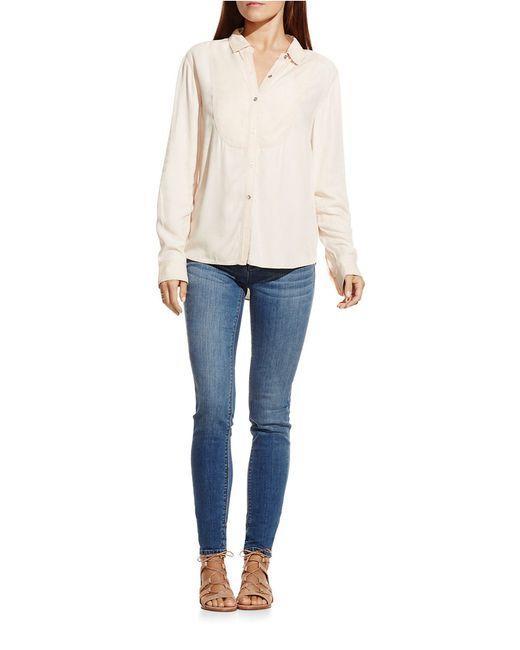
Cremefarbenes Damen Langarm Freizeithemd